Guilds of Florence

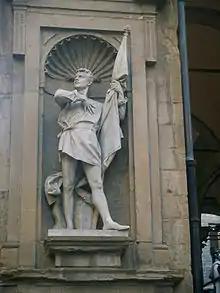
Statue of Michele di Lando, Loggia del Mercato Nuovo, Florence

Each of the "Arti" was ruled according to its statutes, which had the force of law, and might pass judgement in controversies among its members and with their workers. In the fourteenth century the guilds established the market tribunal called the "Mercatanzia" to hear causes that involved more than one of the "Arti". The Palazzo del Tribunale della Mercatanzia ("illustration, right") still occupies a prominent place in the piazza della Signoria, befitting the controlling role of the "Arti" in governing Florence.